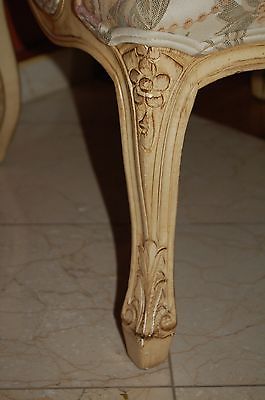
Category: chair